Cipriani Residences

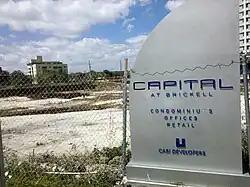
The same sign three years later in March 2011

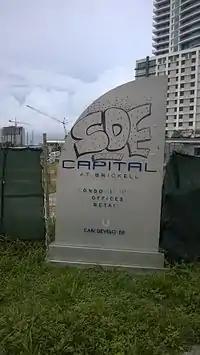
The same sign six years later in July 2014

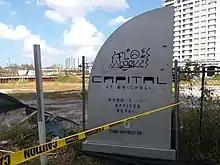
the same sign nine years later in September 2017 after Hurricane Irma.

CCCC Miami Towers is the preliminary name for a mixed-use project being planned in the Brickell neighborhood of Miami, Florida, United States. The site is bounded by South Miami Avenue to the east, SW 14th Terrace to the south, SW 1st Avenue to the west, and SW 14th Street to the north. The site broke ground in 2006 and was excavated for a previous project that stalled known as Capital at Brickell. It was revived in 2014 by China City Construction Corp, an affiliate of China Communications Construction Company.